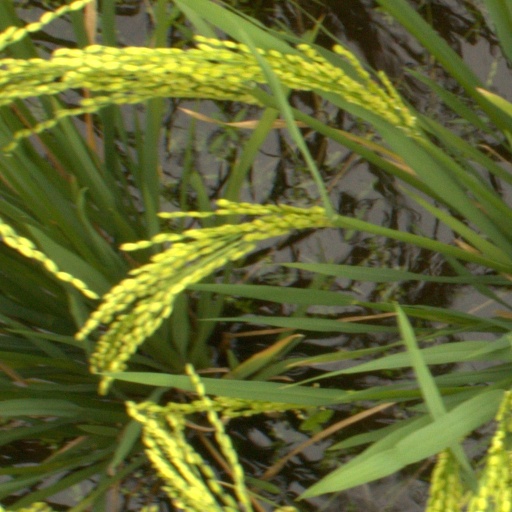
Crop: rice